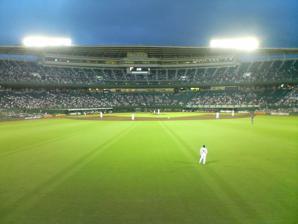
Building: Kobe Sports Park Baseball Stadium
Country: Japan
Year built: 1988
Baseball stadium in Kobe, Japan Hotto Motto Field Kobe ほっともっとフィールド神戸 Location Kobe Sports Park, Suma-ku, Kobe , Japan Coordinates 34°40′50.37″N 135°4′24.3″E / 34.6806583°N 135.073417°E / 34.6806583; 135.073417 Public transit Kobe Municipal Subway : Seishin-Yamate Line at Sōgō Undō Kōen Owner Kobe City Operator Orix Baseball Club Field size left field: 99.1 m (325 ft) center: 122 m (400 ft) right field: 99.1 m (325 ft) Opened March 6, 1988 Tenants Orix Bluewave/Orix Buffaloes ( Pacific League / NPB , 1991–2004, secondary home 2005–: ) Tohoku Rakuten Golden Eagles ( Pacific League / NPB 2011 (temporary)) Kobe Sports Park Baseball Stadium (Hotto Motto Field Kobe) Kobe Sports Park Baseball Stadium ( 神戸総合運動公園野球場 , Kōbe Sōgō-Undō-Kōen Yakyūjō ) or officially Hotto Motto Field Kobe is a baseball park in Kobe Sports Park , Kobe, Japan .  It is primarily used for baseball , and is one of two home fields for the Orix Buffaloes , the other being the Kyocera Dome Osaka . The Kobe stadium is occasionally used when the Osaka Dome hosts Hanshin Tigers games, due to their home field, Koshien Stadium , being used for the Spring Koshien and Summer Koshien baseball tournaments. The stadium's field is one of three ballparks in Japan to have an American-style baseball field,: An all-grass outfield and infield, with dirt basepaths. It opened on March 6, 1988 and holds 35,000 people. Sponsoring names of Kobe Sports Park Baseball Stadium 1988–2002: Green Stadium Kobe (グリーンスタジアム神戸) 2003–2004: Yahoo! BB Stadium (Yahoo! BBスタジアム) 2005–2010: Skymark Stadium (スカイマークスタジアム) 2011–: Hotto Motto Field Kobe (ほっともっとフィールド神戸) Kobe Baseball Stadium is the first baseball park in Japan to install naming rights . Access Kobe Municipal Subway Seishin-Yamate Line : Sogo Undo Koen Station (S13) See also Skymark Airlines Hotto Motto References